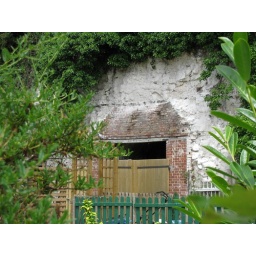
These were caves in the cliff that people put doors on for garages and animal stalls